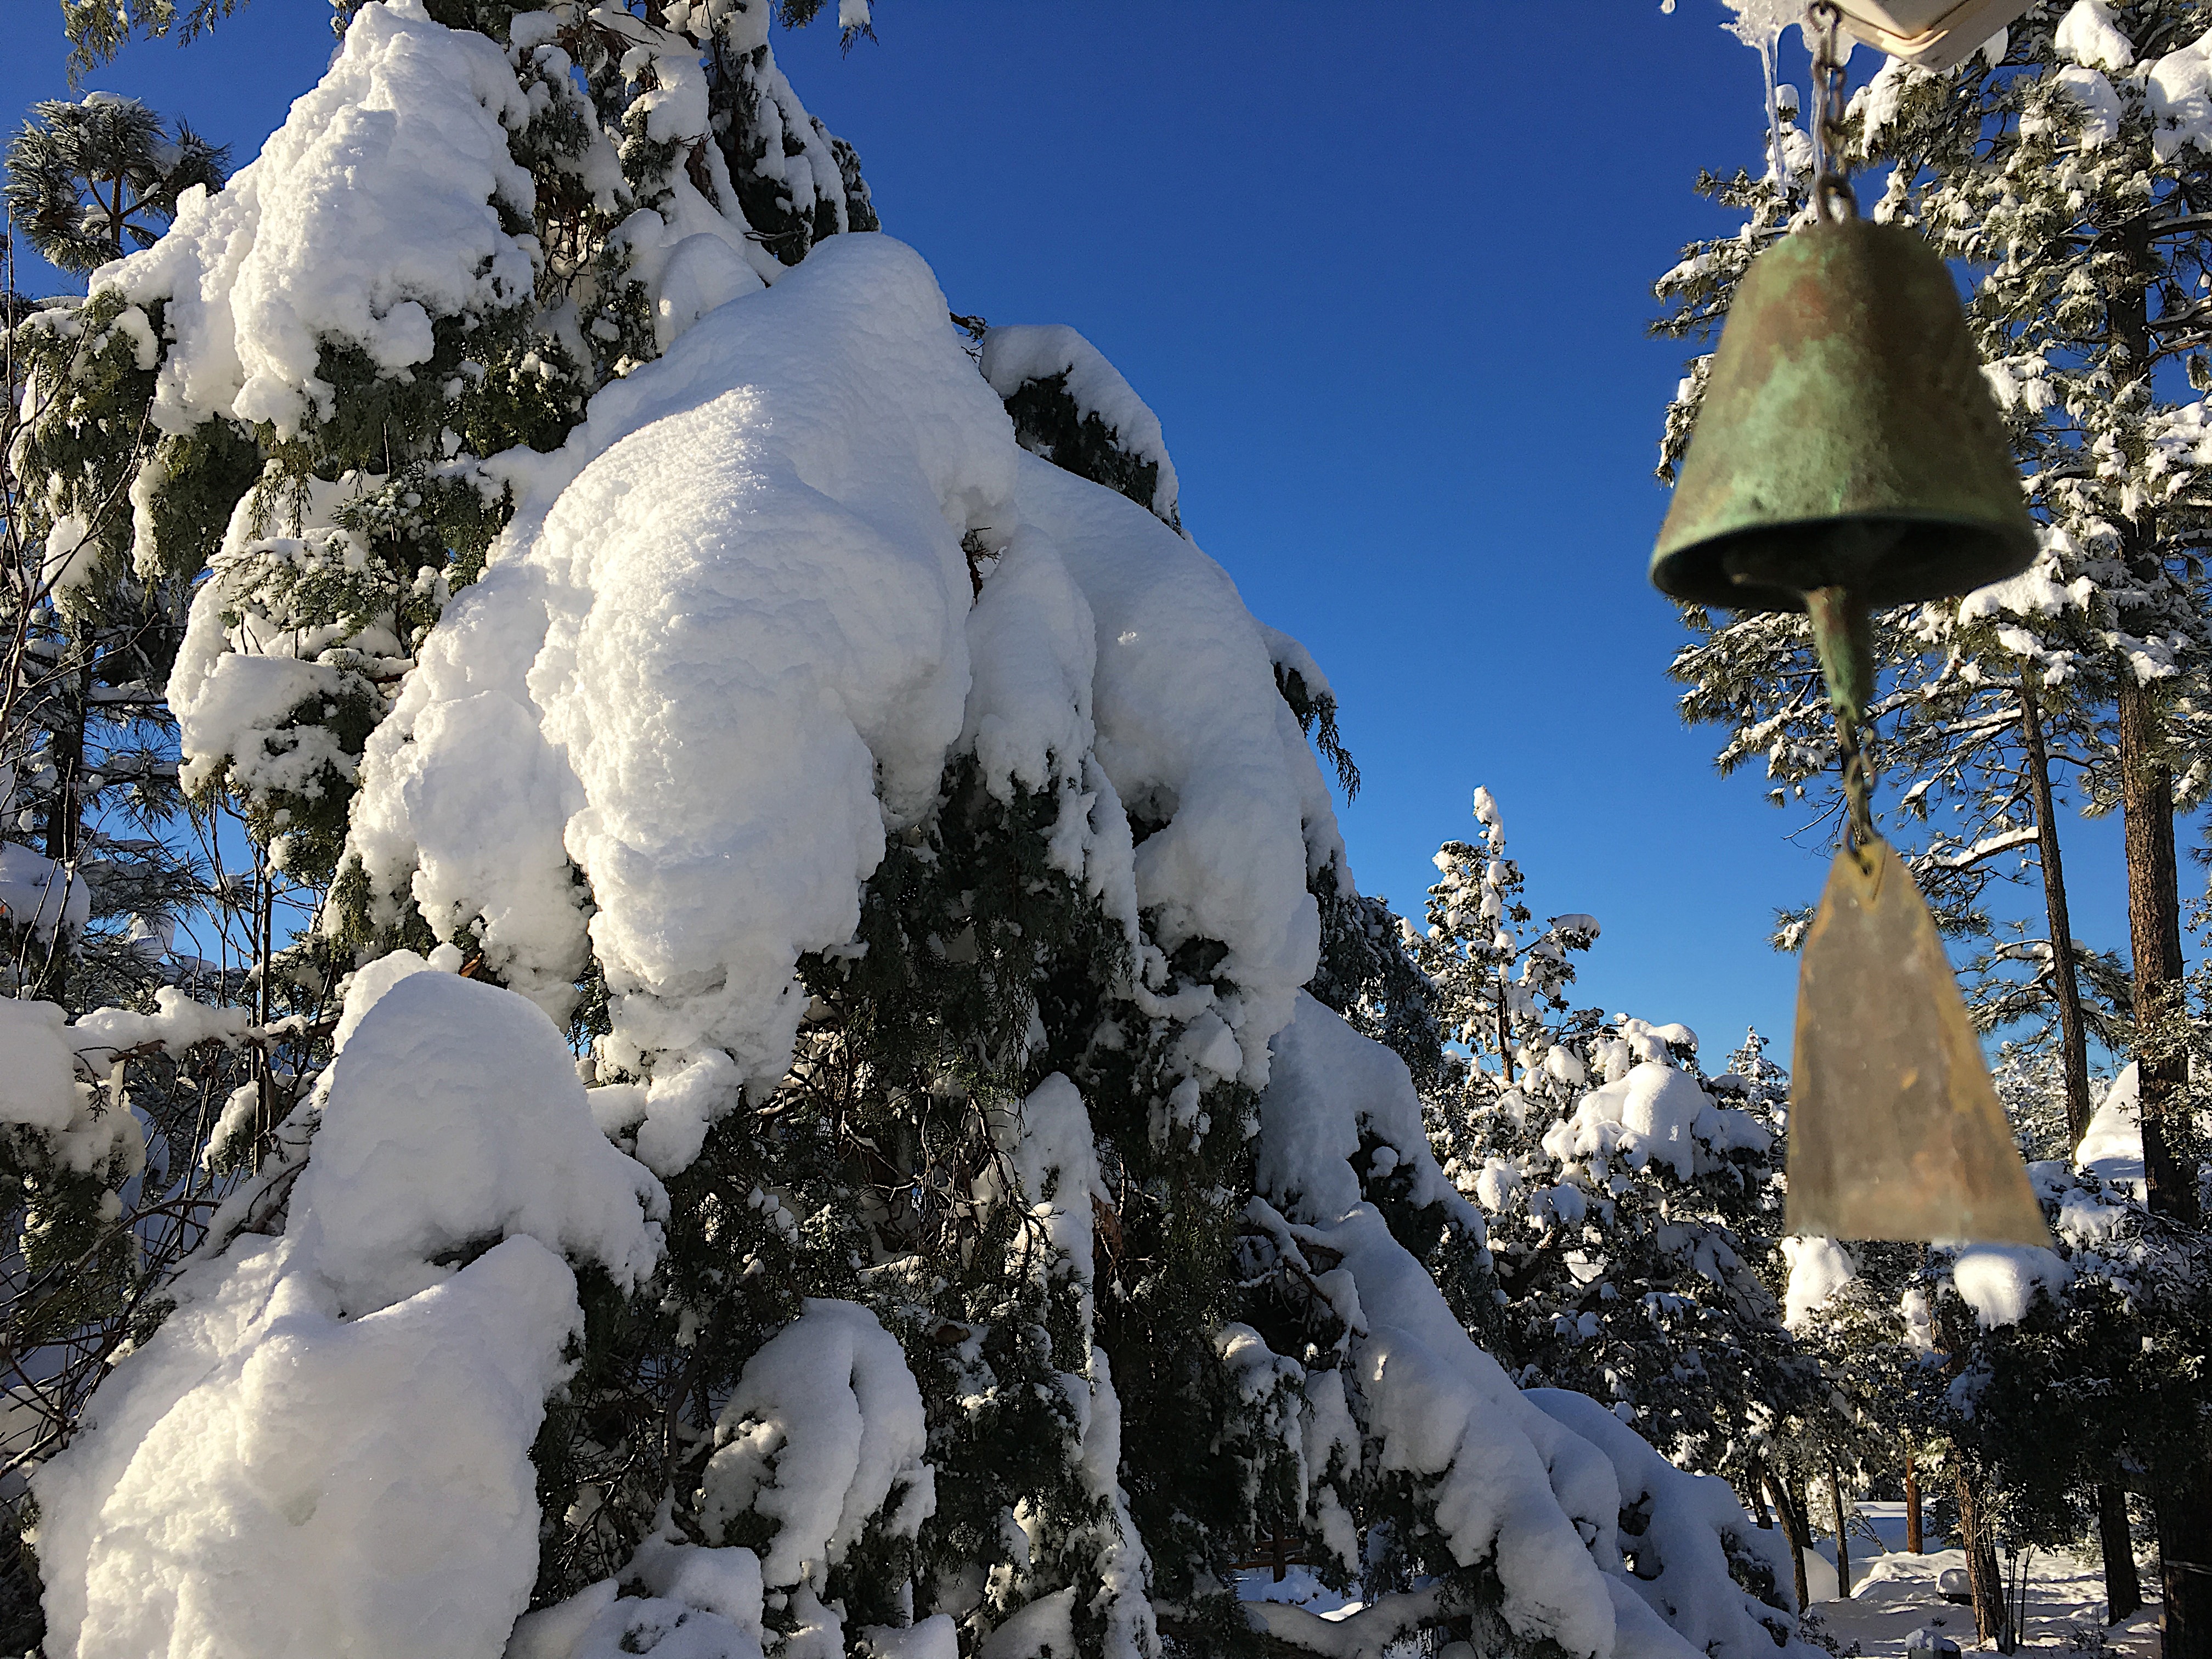
tree, mountain, snow, winter, mountain range, ice, weather, season